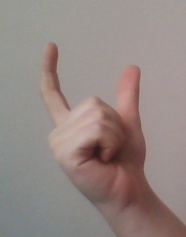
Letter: nun